Ross Chastain

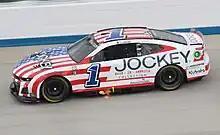
Chastain in the No. 1 at Dover Motor Speedway in 2023

Chastain started the 2023 season with a ninth-place finish at the 2023 Daytona 500. Shortly after finishing fifth at Kansas, Noah Gragson confronted him over a racing incident between them that resulted in Gragson hitting the outside wall. Gragson shoved Chastain, who retaliated with a punch to the face. Chastain scored his first win of the season at Nashville. He was eliminated from the Round of 12 at the conclusion of the Charlotte Roval race, but won the season finale at Phoenix and finished ninth in the points standings.